The Invasion (Doctor Who)

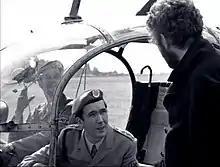
Robert Sidaway with director Douglas Camfield on location during the production

Originally "The Invasion" was going to be a six-part story called "Return of the Cybermen". The character of Professor Travers (who appeared in the two earlier Yeti stories) was to have appeared for a third time, but the decision was made to replace him with Professor Watkins as using him would involve paying Mervyn Haisman and Henry Lincoln (who were against their characters' usage after a disagreement over rewrites of "The Dominators" conducted without their approval), although Travers is still referenced by name several times. The sequence where Gregory describes UNIT's attack on an IE car and then is subsequently killed by a Cyberman was written into the script after time pressures prevented the production team from filming the car attack on location. (Ian Marter, however, did reinstate the lost car attack scene in his novelisation.)